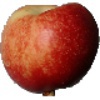
Label: Nectarine 1